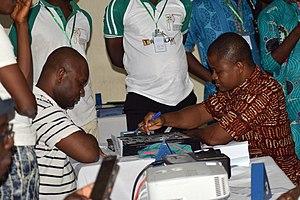
Le Championnat du Monde de Scrabble classique est la principale épreuve internationale de Scrabble classique en français. Son vainqueur est le champion du monde de la discipline.
Julien Affaton est un joueur de Scrabble Béninois champion du monde de scrabble classique en 2014, vice-champion d’Afrique au niveau de l’épreuve de scrabble en blitz en individuel en 2018. Il remporte une médaille en or lors de la coupe classique du lac Bourget et une autre en argent lors de la coupe classique Open du mont Revard au Festival d'Aix-les-Bains de Scrabble francophone 2018, en France, avec son compatriote François Xavier Adjovi.